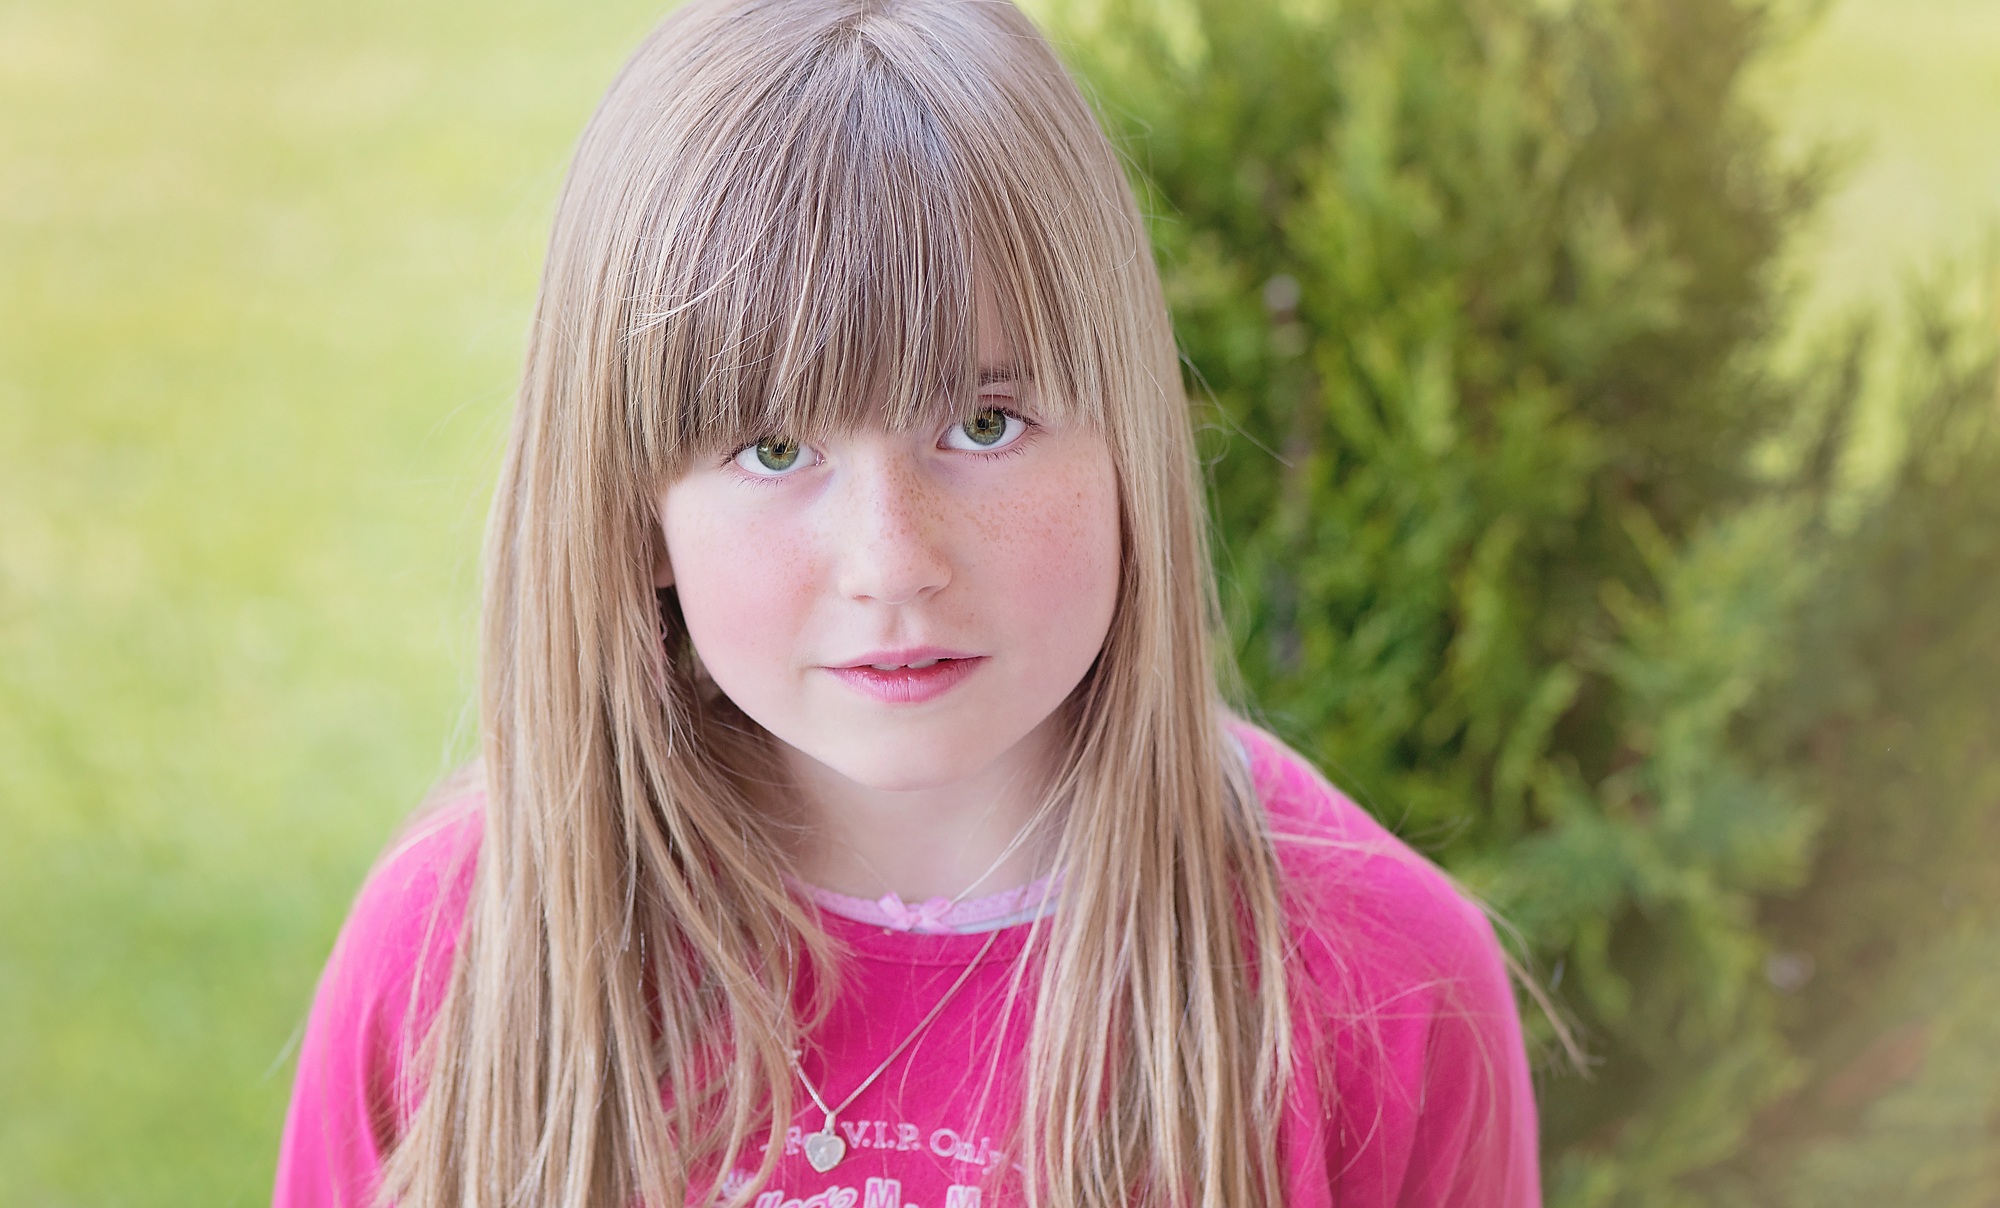
person, girl, hair, photography, flower, view, portrait, model, child, human, lady, pink, facial expression, hairstyle, smile, long hair, face, dress, eye, head, skin, beauty, blond, photo shoot, brown hair, portrait photography